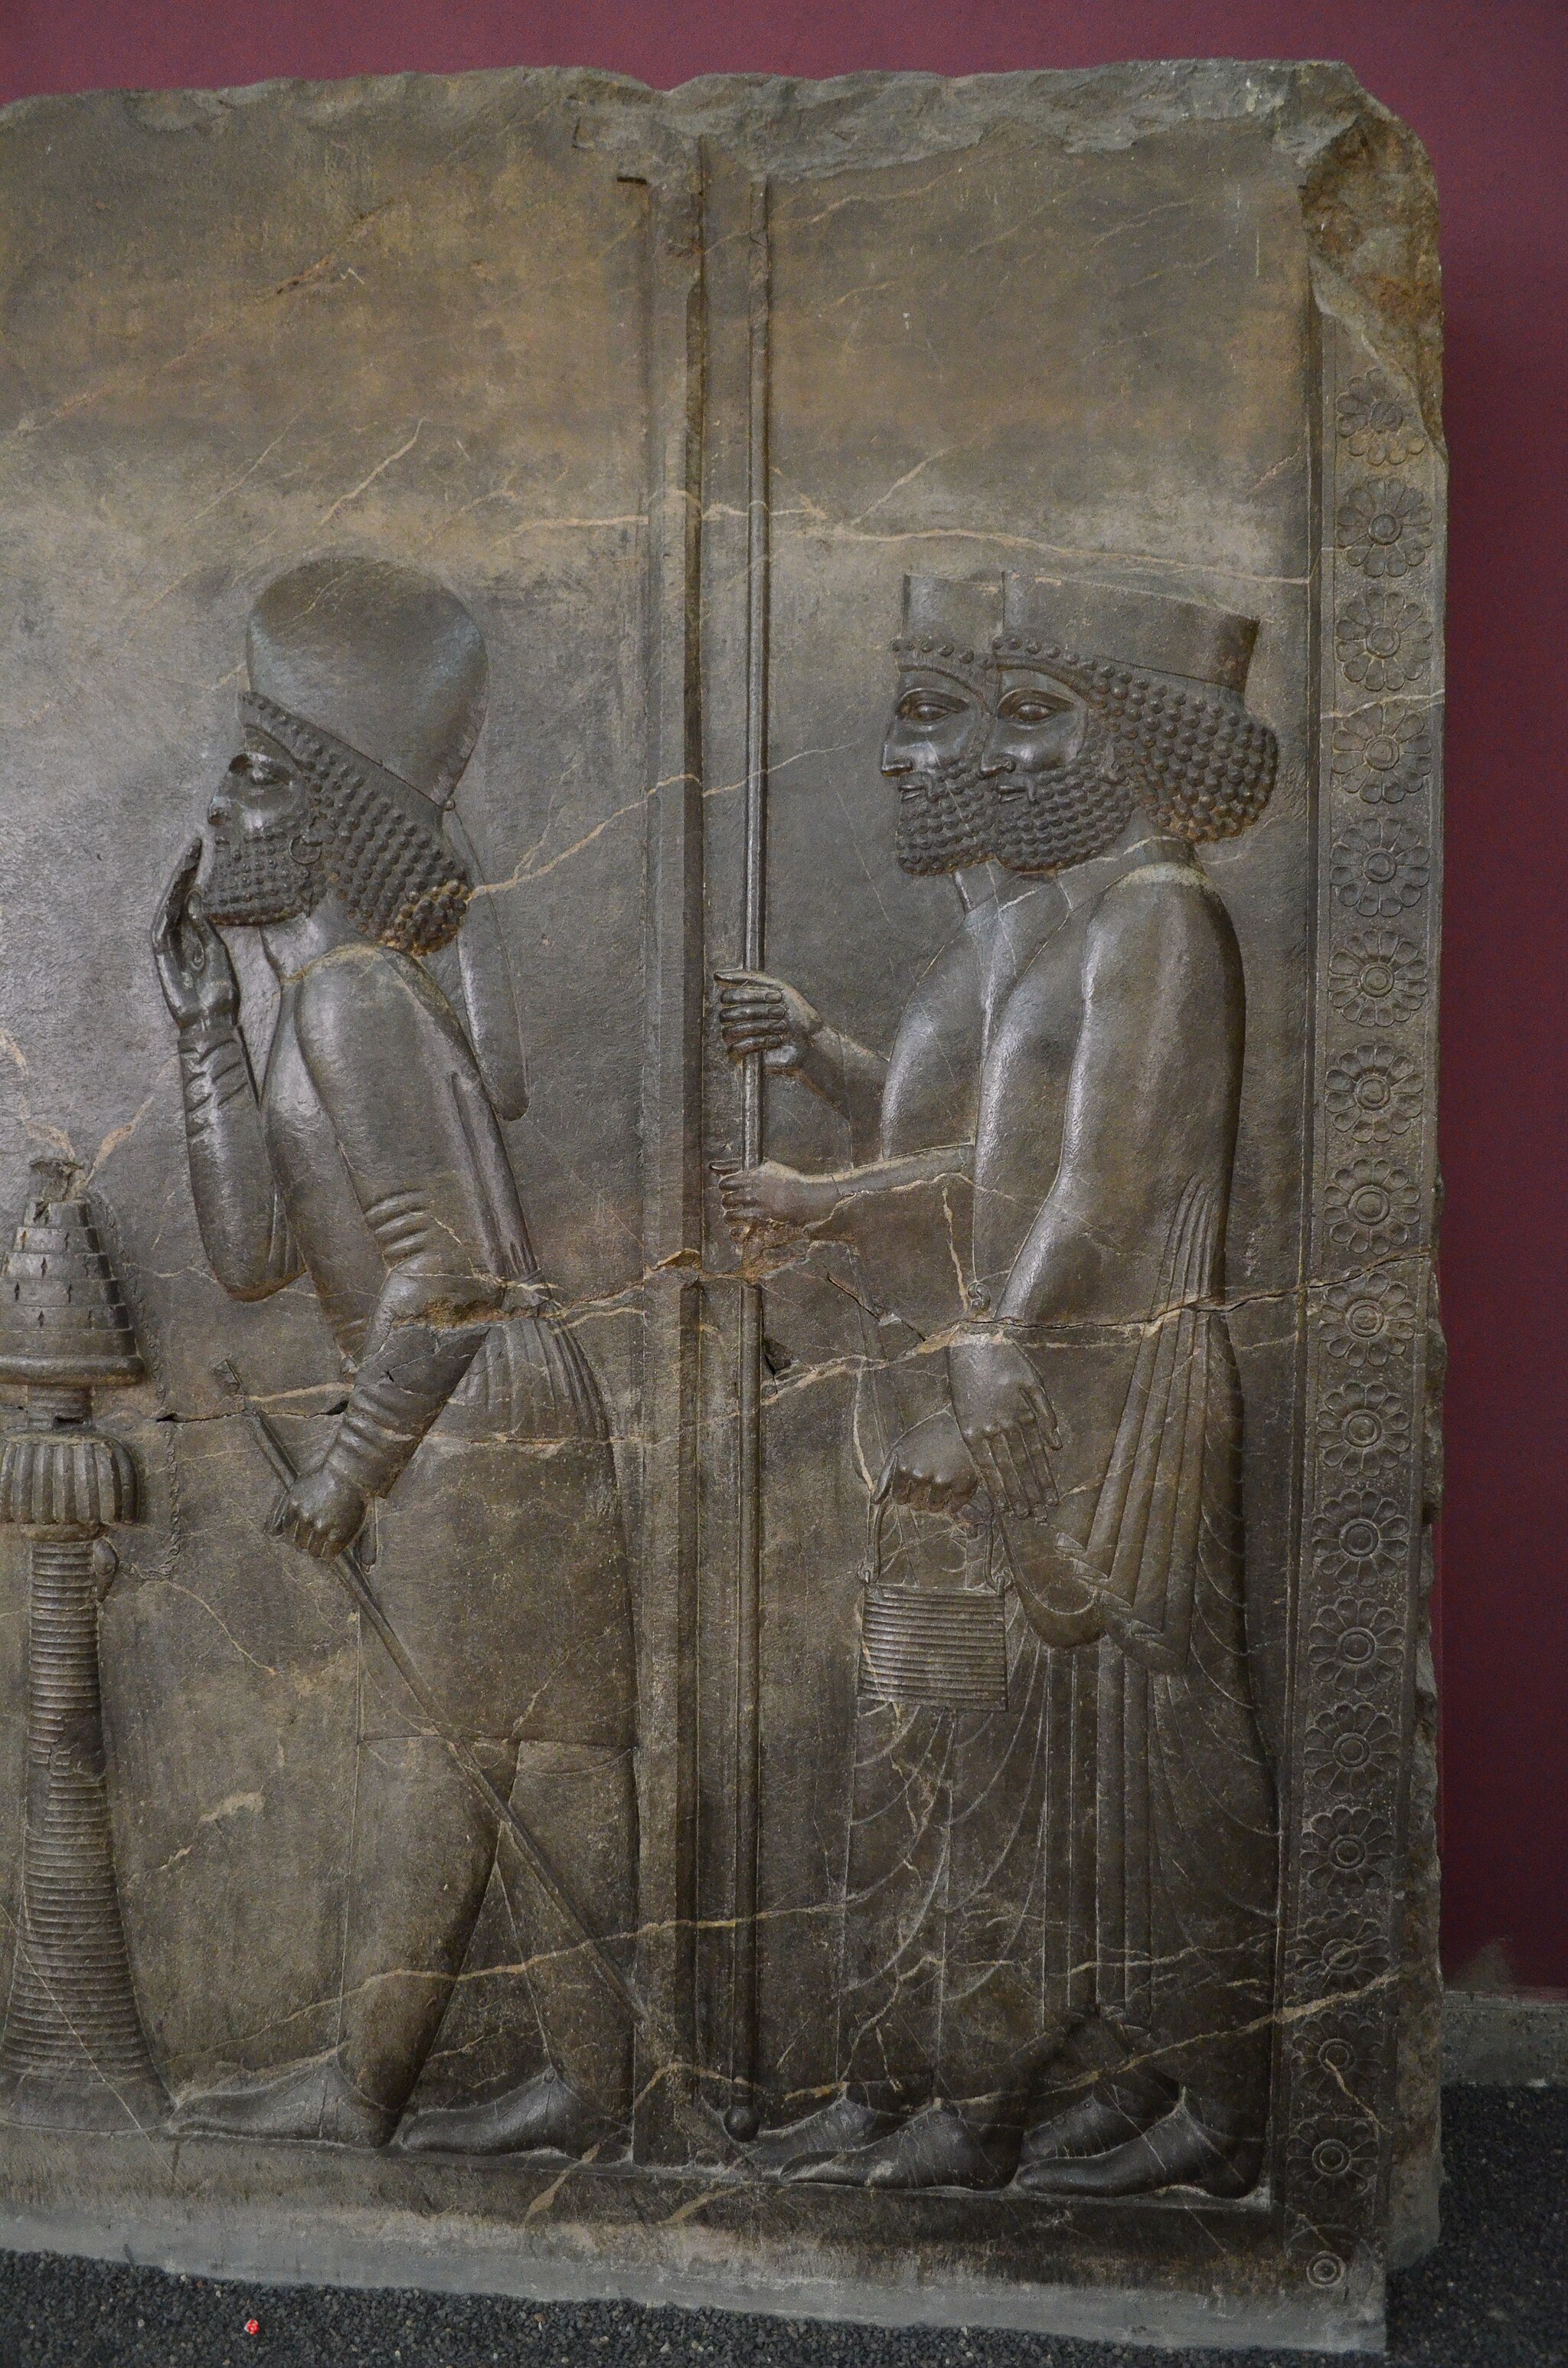
Title: National Museum of Iran Darafsh (790)
Description: National Museum of Iran
Date: 2015-06-17 14:22:36
Categories: GFDL, License migration redundant, Self-published work, Photos by Darafsh Kaviyani, Audience scene of Darius (or Xerxes I)